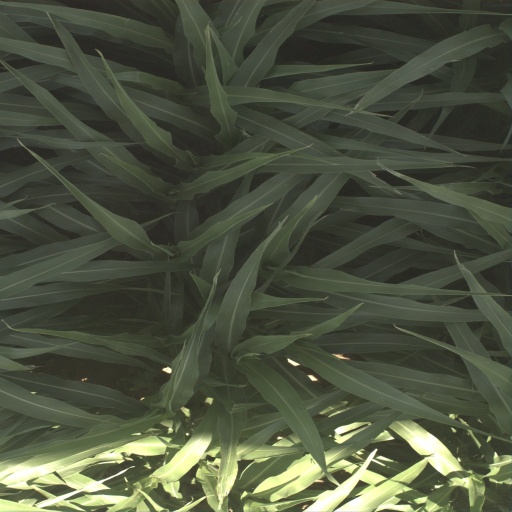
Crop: sorghum